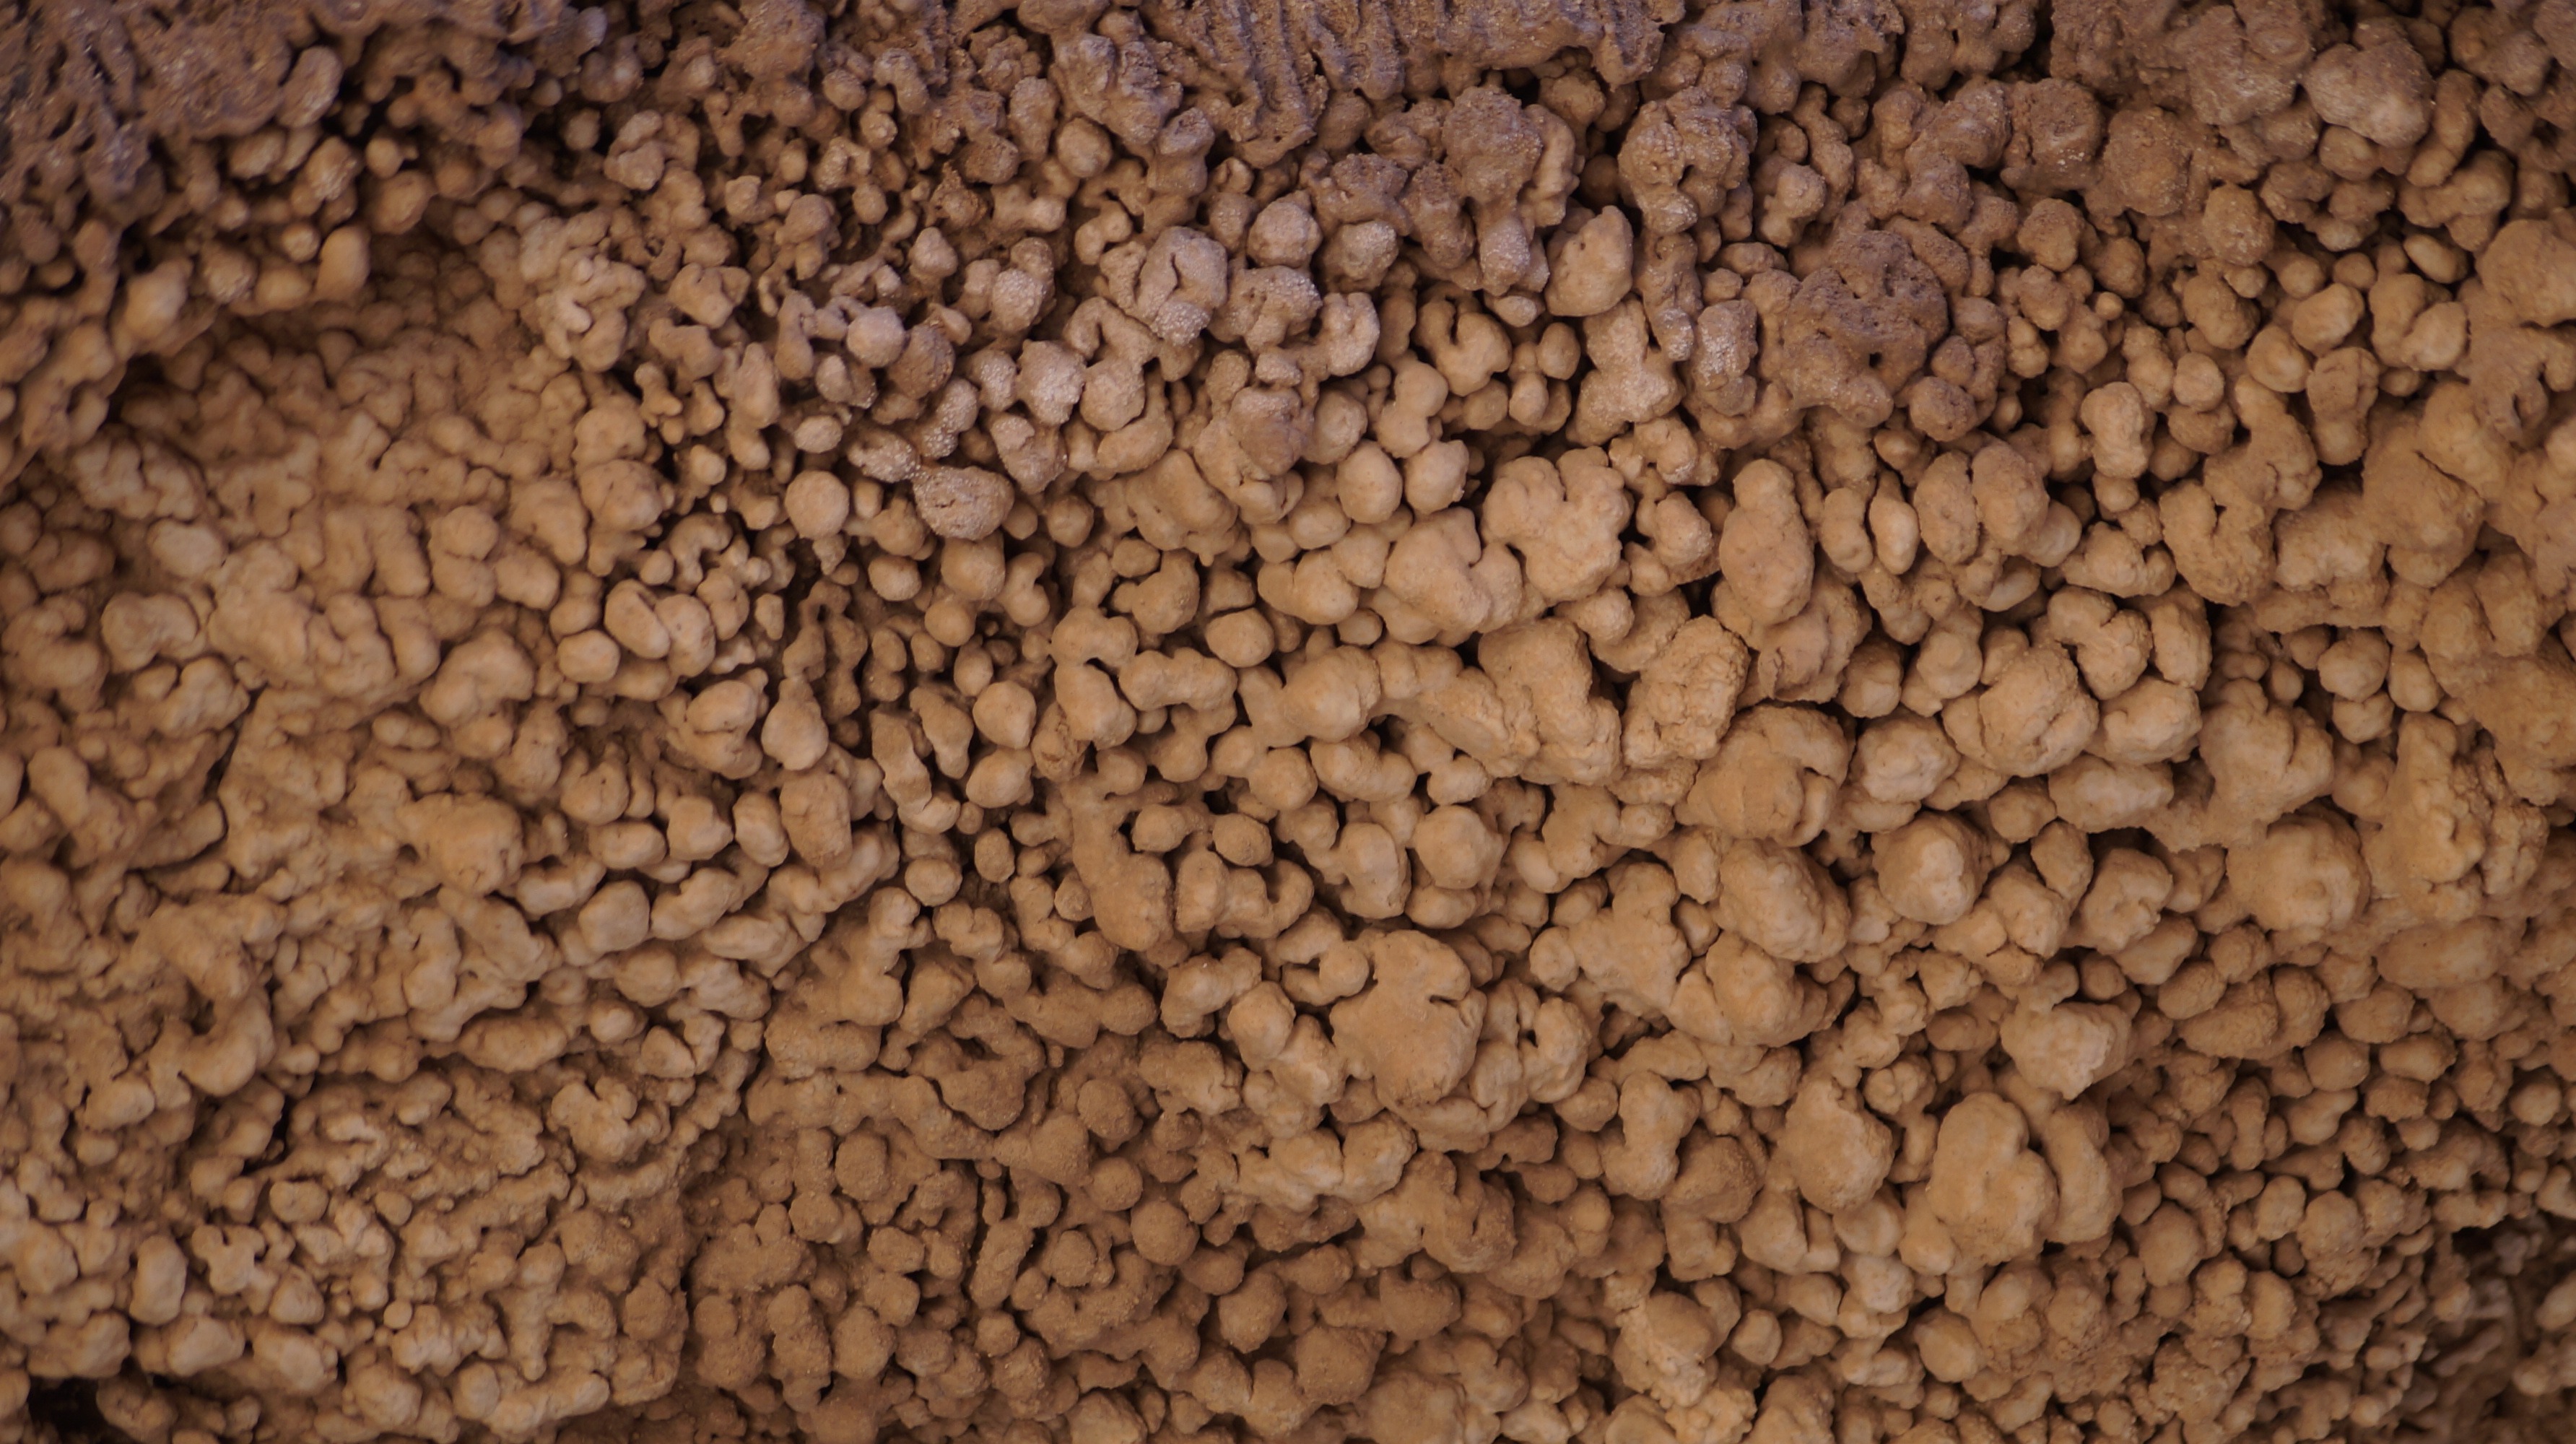
sand, rock, wood, texture, soil, material, close up, earth, gravel, macro photography, deformation, valley of the moon, grumo